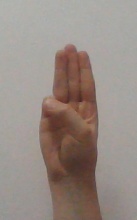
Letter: thaa